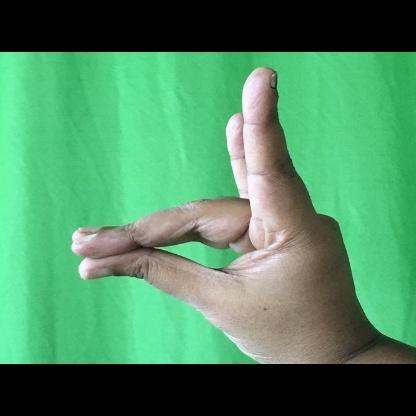
Mudra: Chandrakala